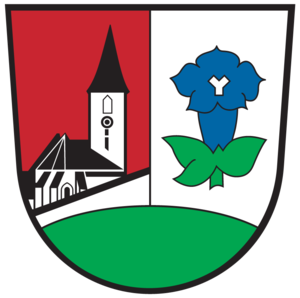
Reichenau est une commune autrichienne du district de Feldkirchen en Carinthie.